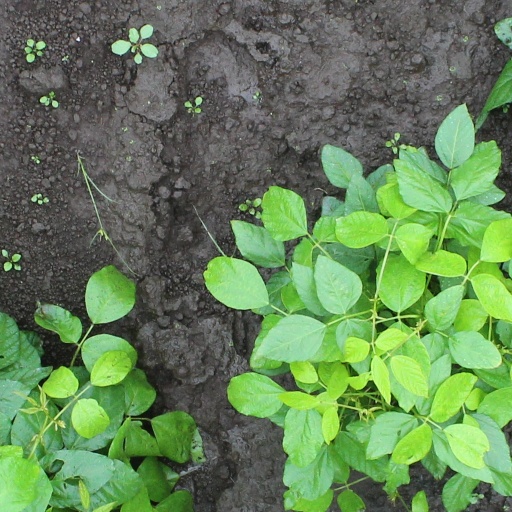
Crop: soybean